Juliette Binoche

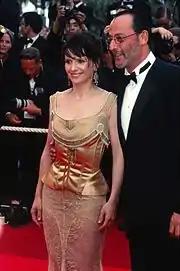
Juliette Binoche and Jean Reno at Cannes, 2002

After the success of "Chocolat", Binoche was internationally recognized as an A-list movie star in the early 2000s, but as an actor her persona became somewhat fixed following a series of period roles portraying a stoic heroine facing tragedy and desolation. Keen to try something new, Binoche returned to French cinema in 2002 in an unlikely role: she played a ditsy beautician in "Jet Lag" opposite Jean Reno. The film, directed by Daniele Thompson, was a box office hit in France and Binoche was once again nominated for a César for Best Actress. The film tells the story of a couple who meet at an airport during a strike. Initially the pair despises each other, but, over the course of one night, they find common ground and maybe even love. This playful spirit continued when Binoche featured in a 2003 Italian television commercial for the chocolates Ferrero Rocher. The advertisement played upon her "Chocolat" persona featuring Binoche handing out the chocolates to people on the streets of Paris.